Norway in the Eurovision Song Contest 2006

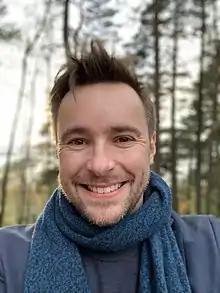
Stian Barsnes Simonsen (pictured in 2018) alongside Synnøve Svabø, were the two hosts of Melodi Grand Prix 2006.

Melodi Grand Prix 2006 was the 44th edition of the national final Melodi Grand Prix, organised by NRK to select its entry for the Eurovision Song Contest 2006. 18 songs were selected to compete in a five-week-long process that commenced on 13 January 2006 and concluded with the final on 4 February 2006. All shows were hosted by Synnøve Svabø and Stian Barsnes Simonsen and televised on NRK1 with commentary by Jostein Pedersen as well as streamed online at NRK's official website "nrk.no".